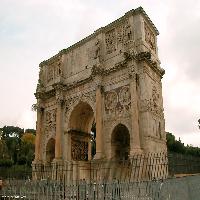
Weather: cloudy or overcast